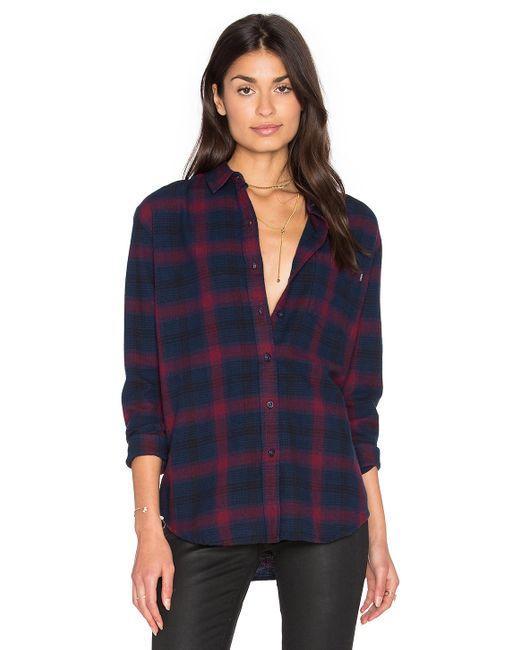
Eine langärmelige Freizeitkleidung aus rotem und blauem Flanell mit karierten Ärmeln